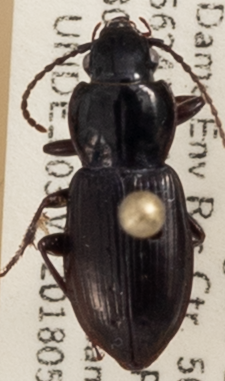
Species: Pterostichus pensylvanicus
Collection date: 2018-05-30 04:00:00
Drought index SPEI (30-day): -1.45
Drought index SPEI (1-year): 0.39
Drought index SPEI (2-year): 2.09